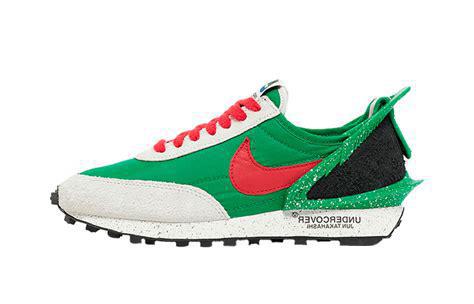
Brand: Nike
Model: Undercover